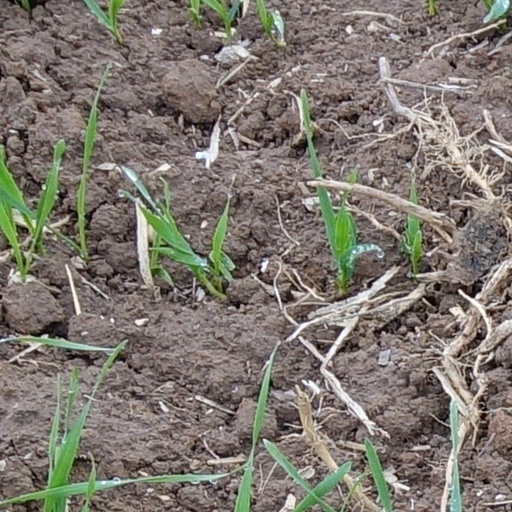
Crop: wheat